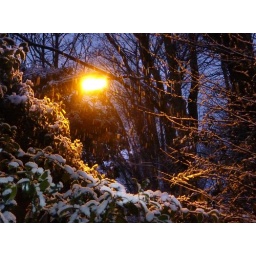
Snow flakes fall by a street lamp at dusk in Sheffield